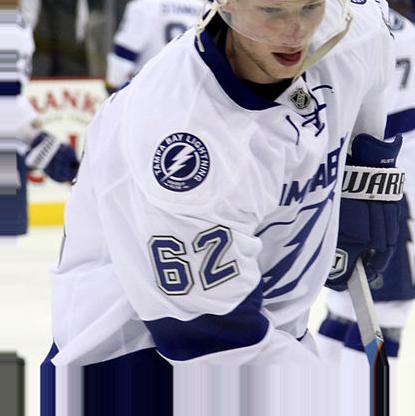
Age: 23